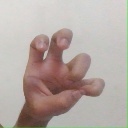
अक्षर: छ